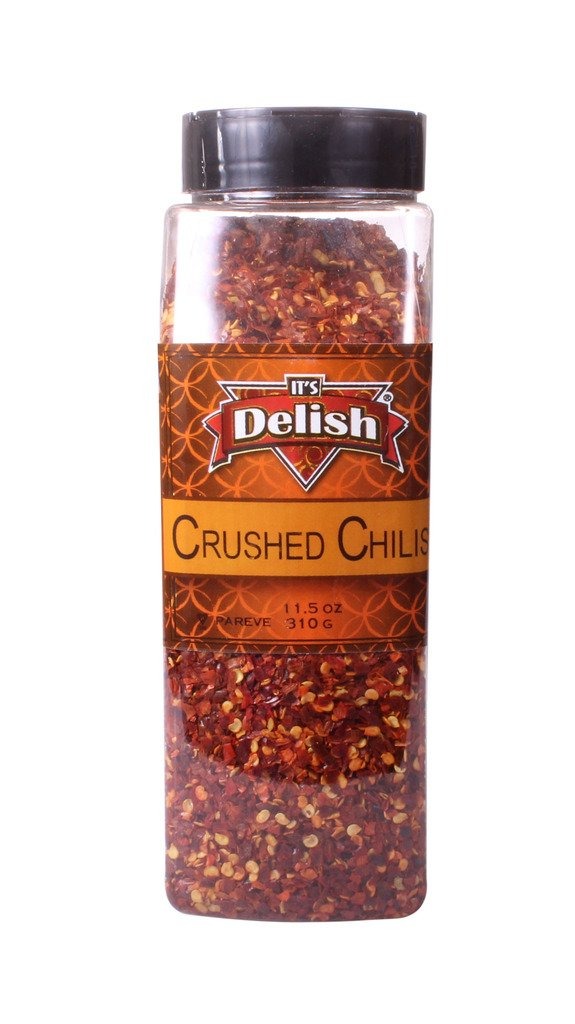
Item Name: Dehydrated Dried Crushed Chilies Red Pepper Flakes by It's Delish, 11.5 Oz Jar – Sealed to Maintain Freshness – Chopped & Dried Vegetable Gourmet Spice Seasoning – Certified Kosher
Bullet Point 1: ⭐ QUALITY, ALL NATURAL, FRESH WHEN YOU NEED THEM ⭐– All-natural, no stems, roots, or other weight tricks. Premium Quality Crushed Chili Pepper Flakes by Its Delish. Perfect for sauce, stuffing, ramen, pasta, casserole, and more. Keen to pick up the heat on pizza, soups, dips, meat, stews, etc. We use all-natural, high temp/high-pressure steam to give our products an all-natural, super-hygienic clean. We are carefully dehydrated to reveal the hot, sharp, and perky flavors of red peppers.
Bullet Point 2: 💯 FRESH TASTY AND BOLD, HEALTHY USES 💯 – For healthy meals, camping, backpacking, and more cooking or emergency supply. Great for soups, stews, sauces, meatloaf, rice dishes for camping, and when fresh peppers aren't in season. It can store up to 25 years in proper conditions. Keep your artisanal seasoning within comfortable arm's reach, and transform simple plates into chef-driven gourmet dishes. Add lively flavor to Mexican food, pizza, salads, vegetables, and more.
Bullet Point 3: 🌎 SAFE, HIGH QUALITY PACKING & BULK VALUE SIZE 🌎 – Value size Large Jar by Its Delish brand. We are dehydrated to maintain the high nutritional value and reduce nutrient loss; More nutritious than canned or frozen veggies. Our Crushed Red Chilies Pepper Flakes are made using the best, so why not treat it like the best?
Bullet Point 4: ❤️ CRAFTED THE FINEST QUALITY IN SPICES ❤️ – We use only the very best in sustainably sourced, all-natural ingredients, inspecting for quality at each step of the way as we blend our gourmet seasoning mix. We ensure the quality of each of our seasonings. We value your taste and want to give you the best. Drain peppers. The peppers should rehydrate to approximately their original form. Or, sprinkle into any recipe without reconstituting!
Bullet Point 5: 🔆 YOU ARE VALUABLE 🔆 – We cherish your involvement in our brand more than everything else. It is Certified Kosher OU Packaged in the USA non-GMO, No MSG, Gluten-Free. Carefully selected and gently air-dried and No additives or preservatives. If you need our help or need to ask something, reach out to us. Our help group will be glad to support you and guarantee that you are 100% satisfied.
Product Description: <p></p><b> Crushed Red Chilies by Its Delish Pepper Flakes by It's Delish, 11.5 Oz Jar</b><br><br> Packed fresh and shipped! Use sparingly in marinara and pizza sauces and on grilled vegetables and meats. Add to pizza, casseroles, barbecue, dressings, chowders, salad greens, vegetables, soups, meat marinades, eggs, and pasta. Works in recipes that call for fiery chili peppers. Kosher certified. Chilies can be irritating to the eyes and skin, so handle with caution. The botanical name of this product is capsicum annum. Its Delish products co-op specializes in natural and organic products. Our products are found in natural products stores and specialty shops throughout the United States and Canada. By offering easy access to high quality, competitively priced choices that are socially responsible, Frontier seeks to lead the way in bringing nature and peace of mind to our customers. As a leading supplier of organic herbs and spices, we hold a leadership position in the marketplace and in the effort to convert food producers to sustainable farming and production practices. <p><br><b> About It's Delish!</b><br><br>It's Delish was established in 1992 and is located in North Hollywood, California. It's Delish is a food manufacturer and distributor who produces over 500 gourmet food products including licorice, sour belts, taffies, caramels, Jordan almonds, chocolates, nuts, fruits, trail mixes, spices, and the spice blends. It's Delish also produces organics and all natural products. We give you the opportunity to order from the factory direct!<br><br>It’s Delish! prides itself on the four pillars that are at the foundation of everything we do.<br><br>Innovation Quality Value Service
Value: 1.0
Unit: Count

Price: 19.99